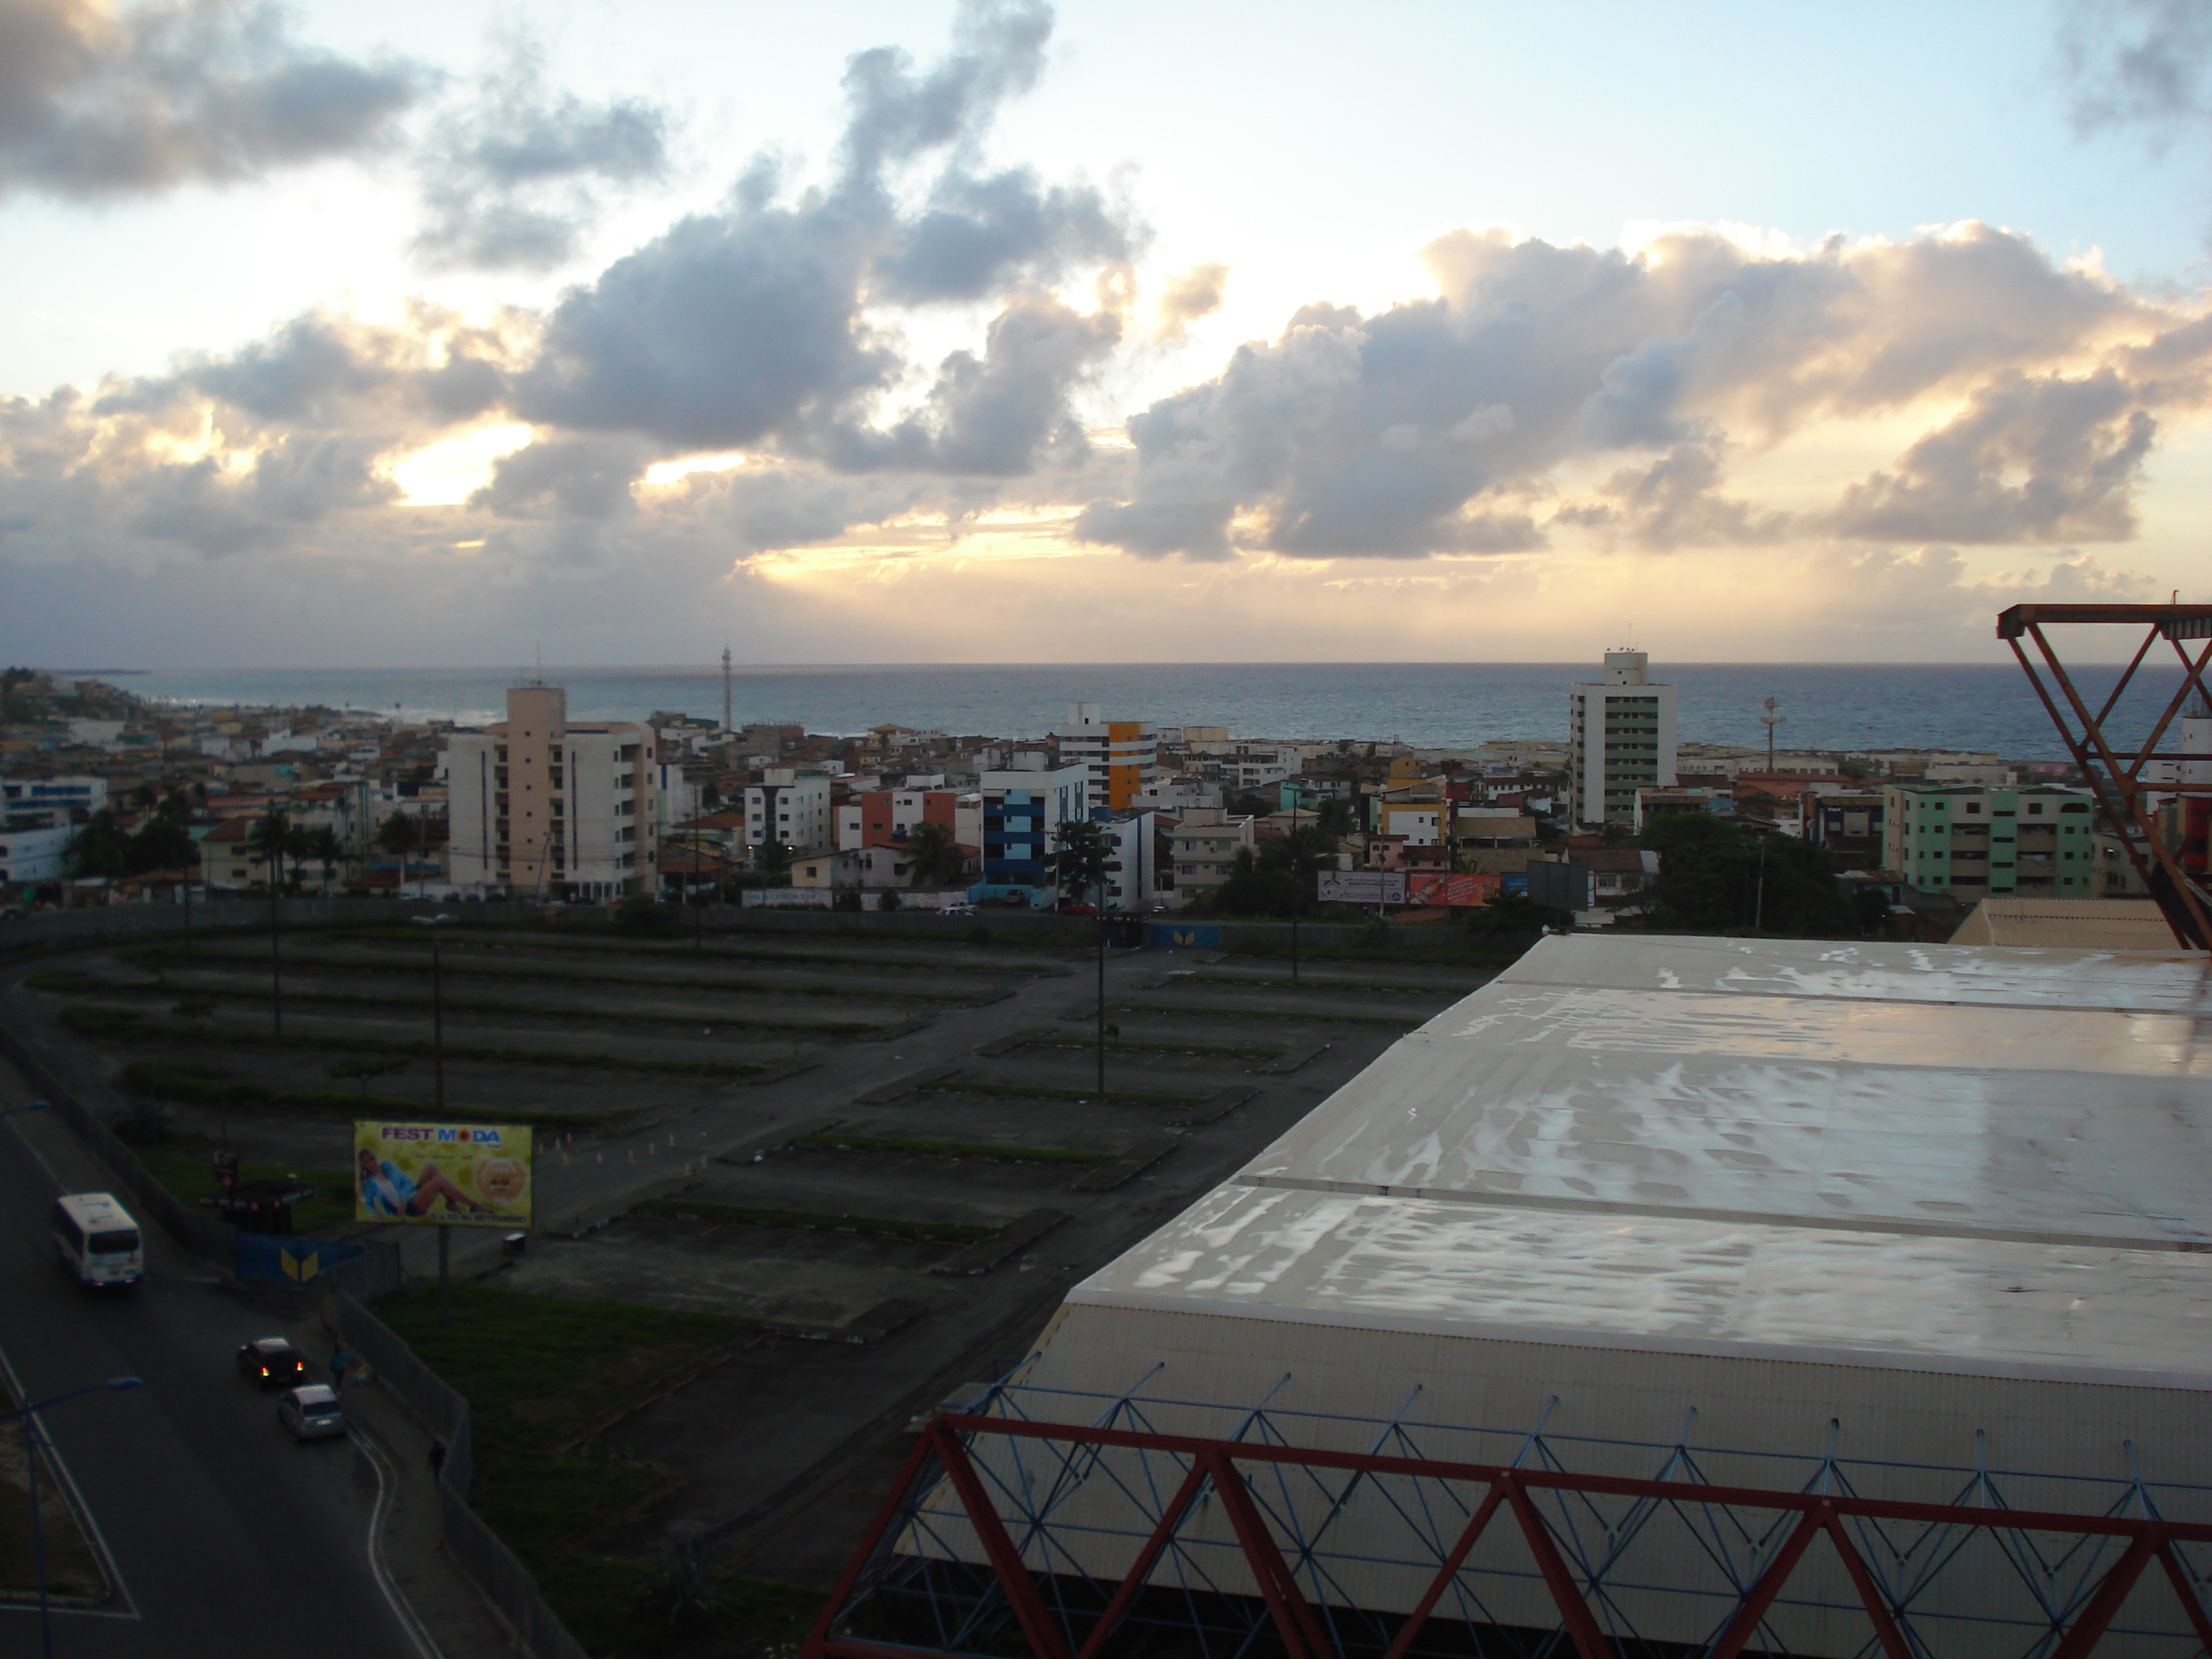
structure, sky, sunrise, cityscape, vehicle, stadium, arena, bahia, salvador, urban area, sport venue